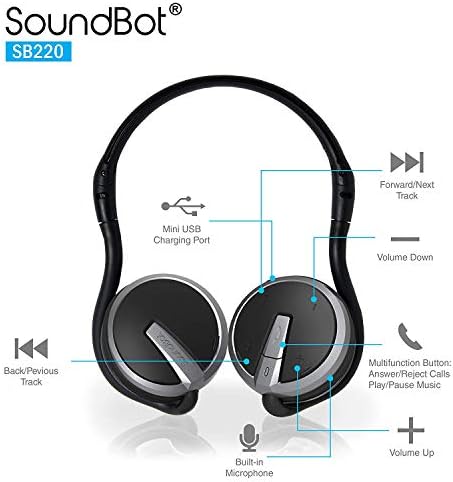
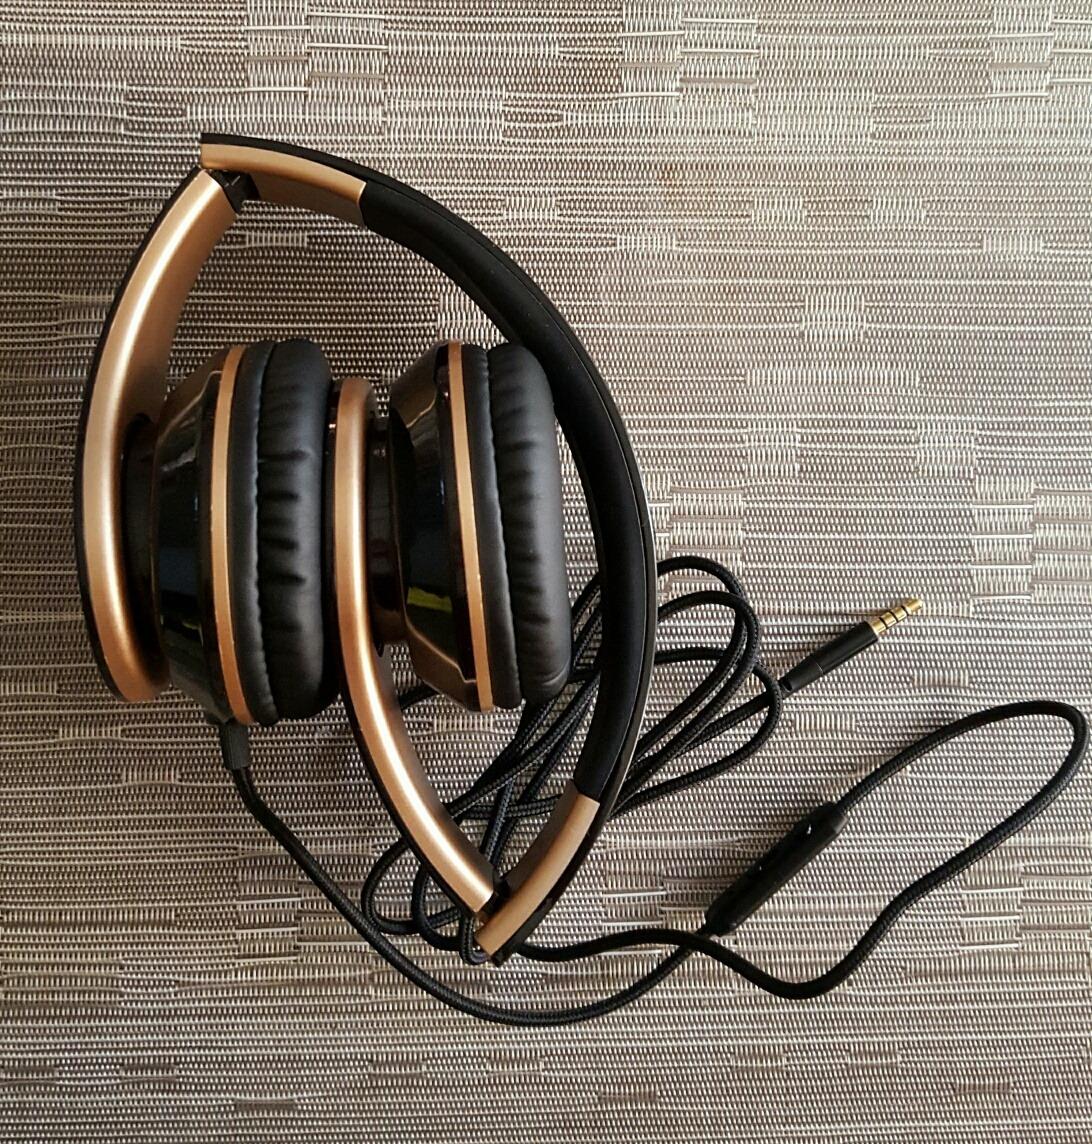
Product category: headphones
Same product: no